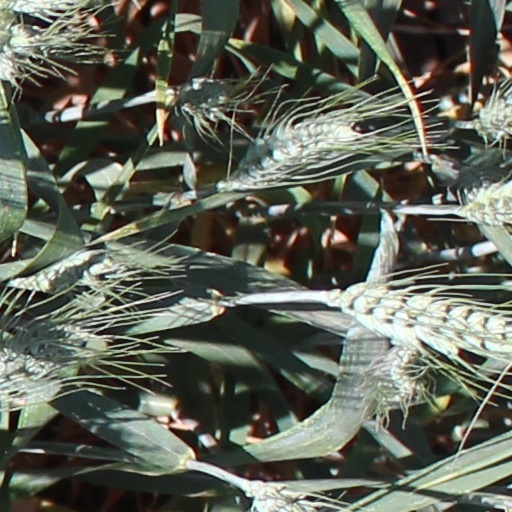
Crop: wheat